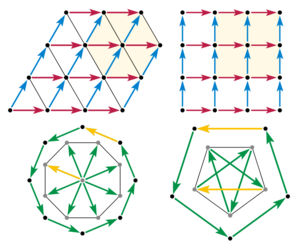
Le théorème de restriction cristallographique est basé sur l'observation du fait que les opérations de symétrie rotationnelles d'un cristal sont limitées à des opérations d'ordre 1, 2, 3, 4 et 6. Cependant, les quasi-cristaux, découverts en 1984, peuvent posséder d'autres symétries, comme la rotation d'ordre 5.